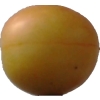
Label: cherry_wax